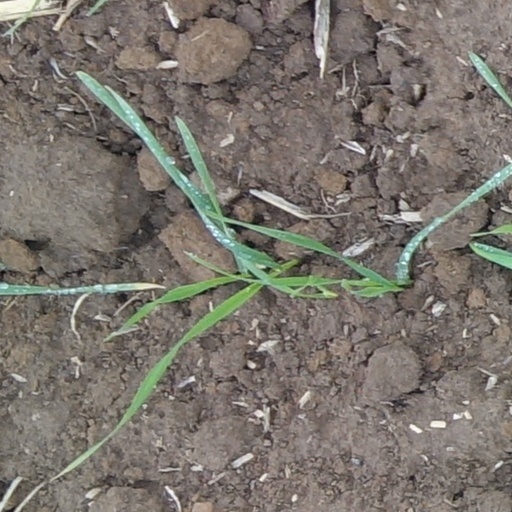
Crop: wheat